A Chrysanthemum Bursts in Cincoesquinas

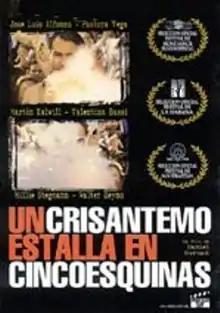
Theatrical release Poster

Un crisantemo estalla en cinco esquinas is a 1998 Argentine, Brazilian, French, and Spanish comedy-drama film written and directed by Daniel Burman, in feature film debut. It was produced by Diego Dubcovsky. It stars José Luis Alfonzo, Pastora Vega and Martin Kalwill, among others.